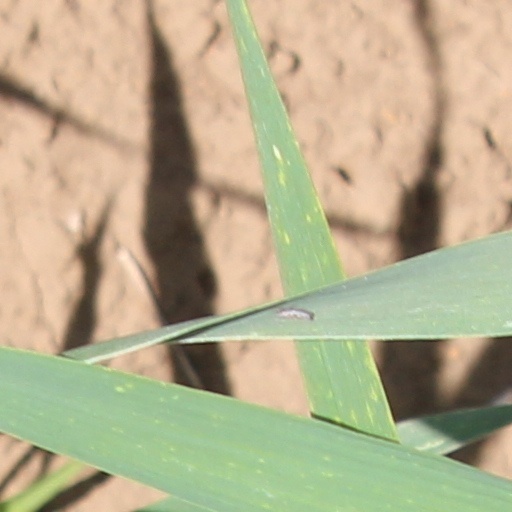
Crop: wheat